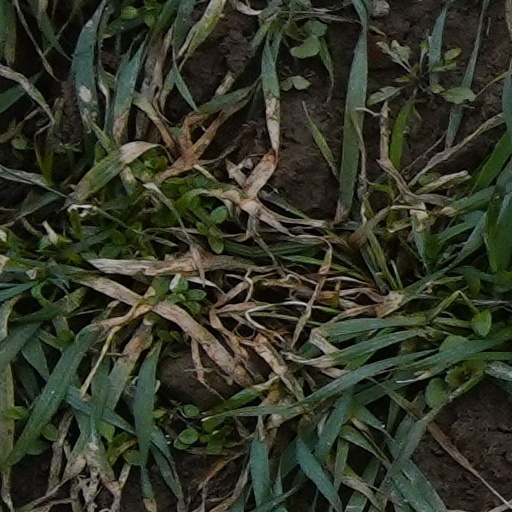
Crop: wheat